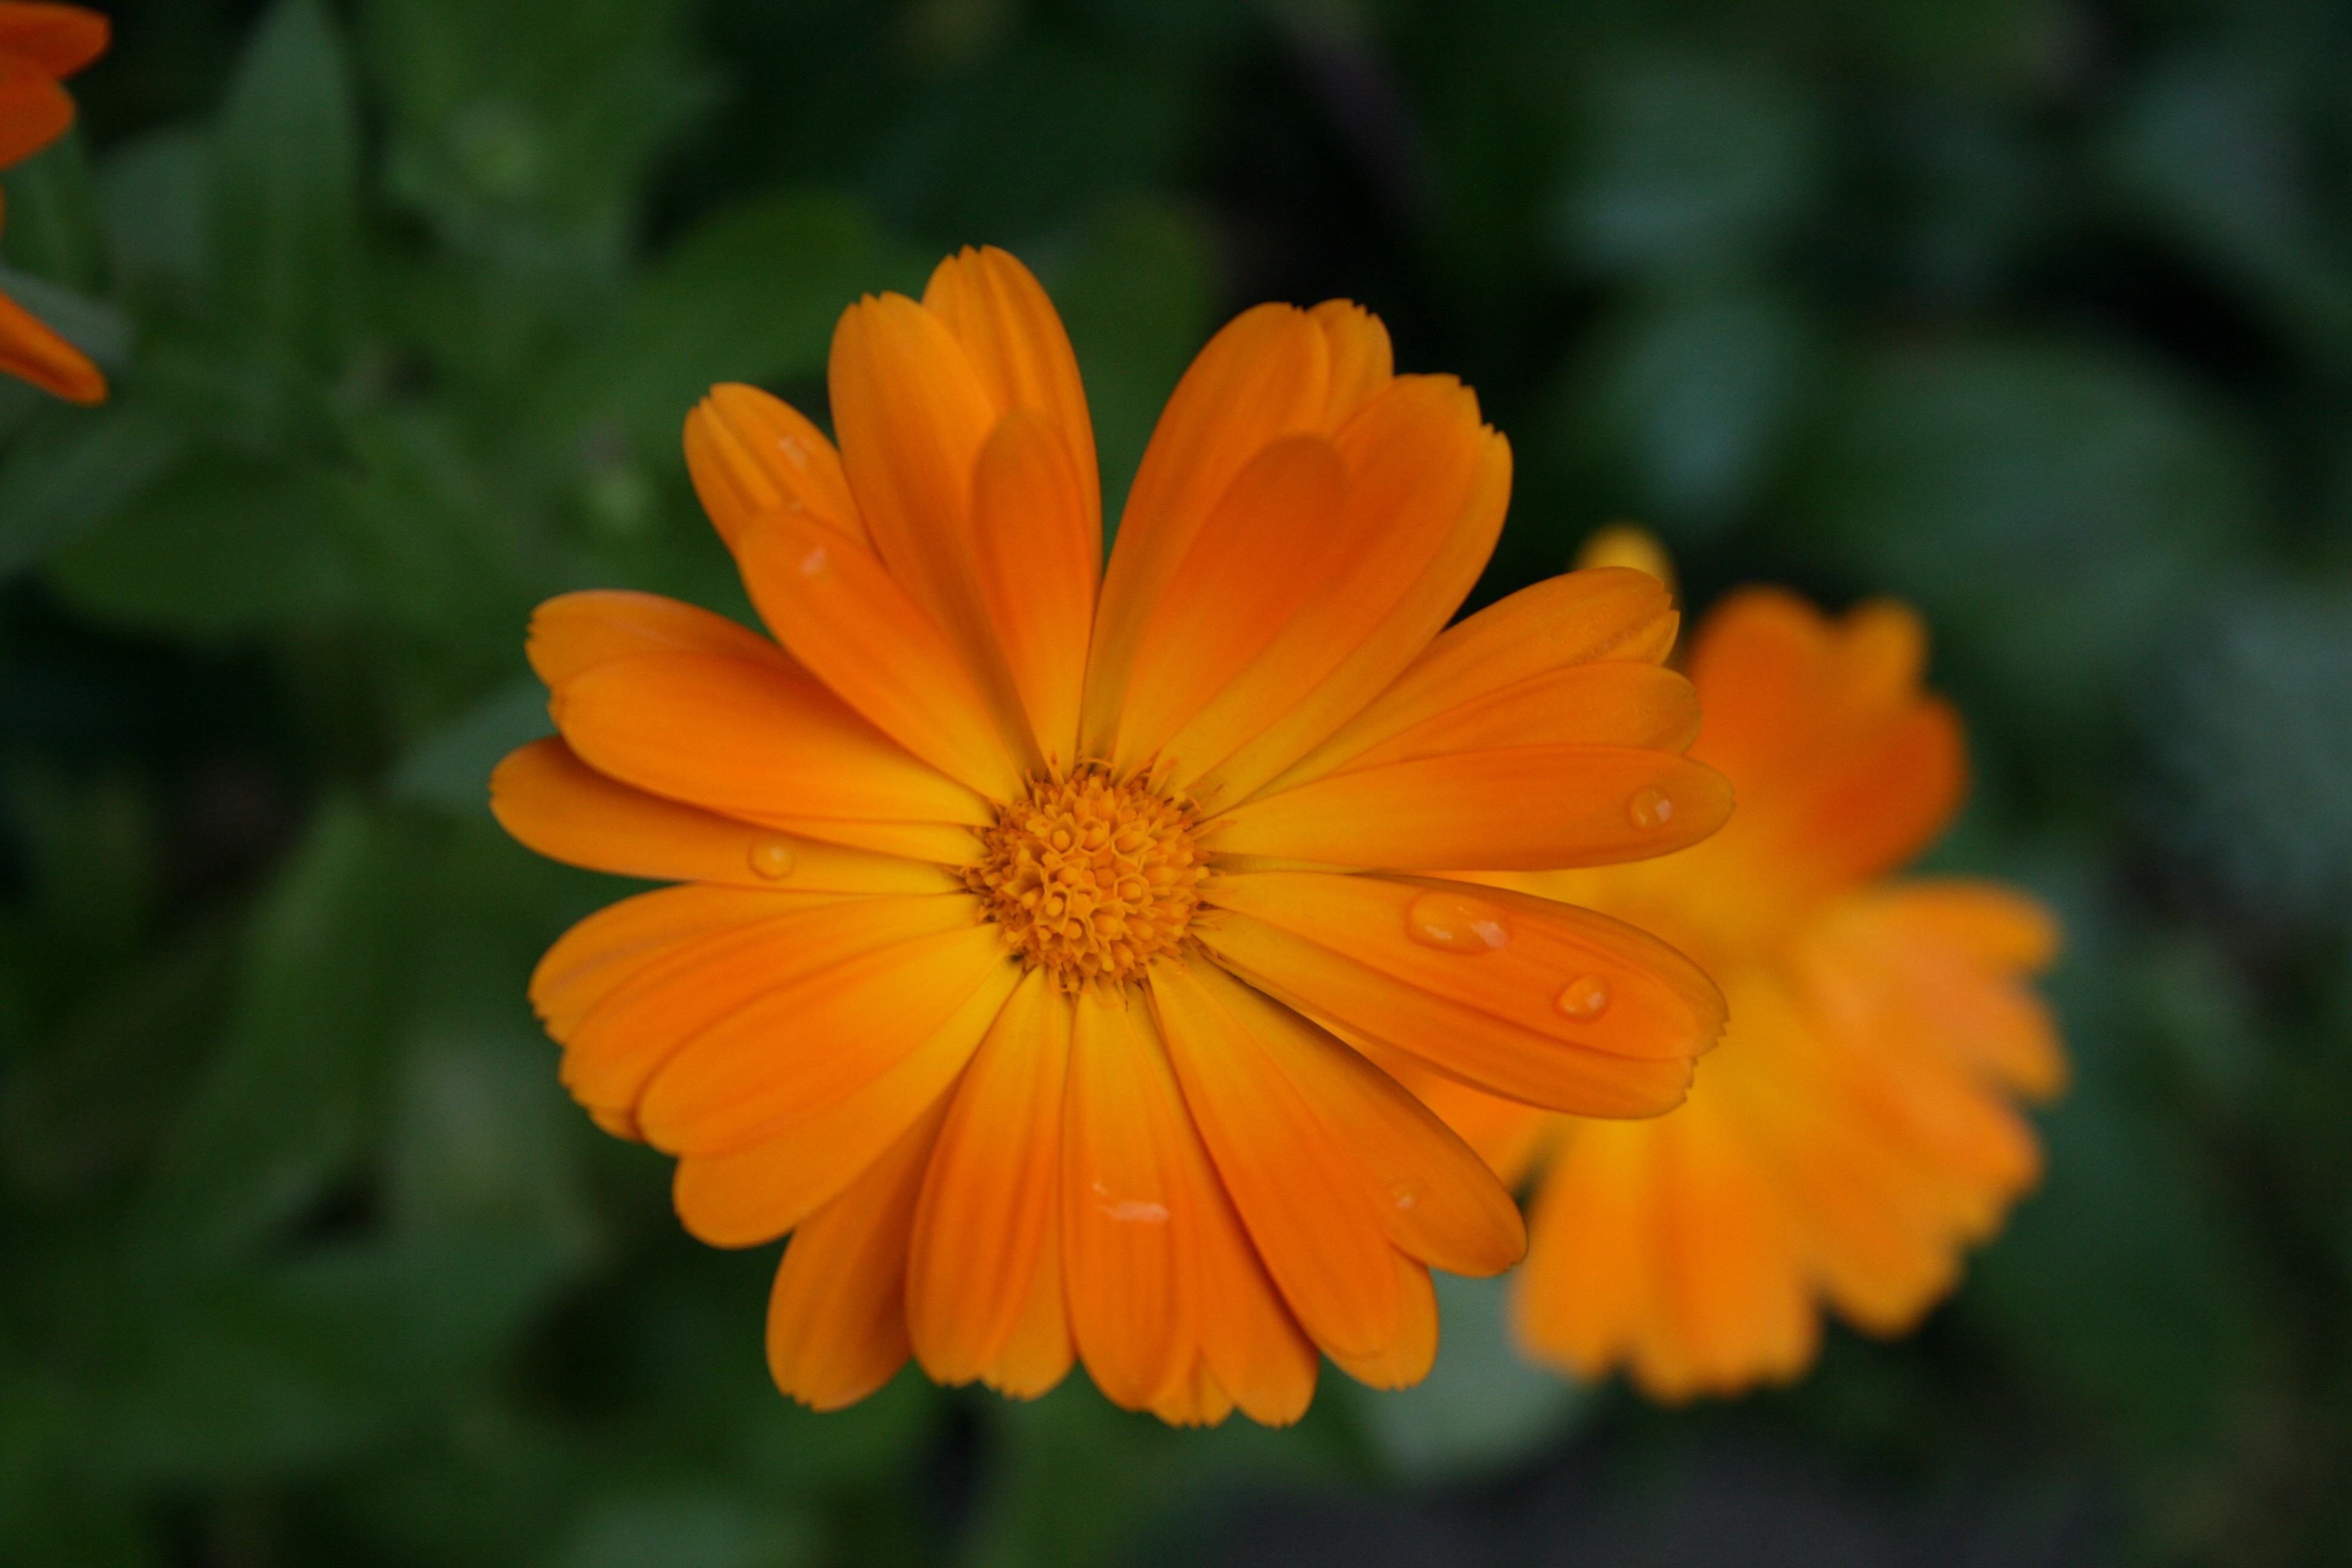
nature, blossom, plant, flower, petal, bloom, orange, green, herb, botany, yellow, garden, close, flora, wildflower, dewdrop, gardening, petals, bright, marigold, medicinal plant, macro photography, flowering plant, daisy family, calendula, summer flower, sulfur cosmos, homeopathy, naturopathy, annual plant, plant stem, land plant